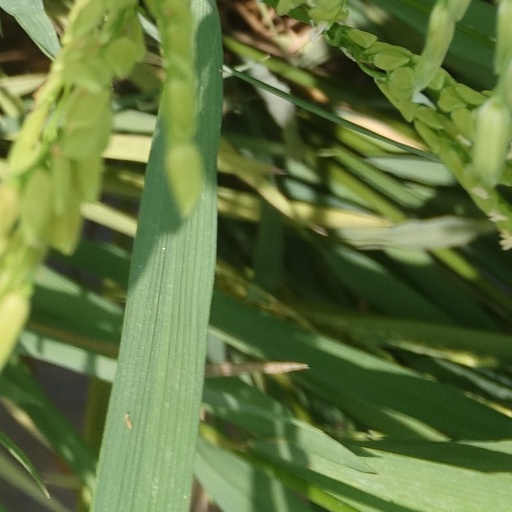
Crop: rice